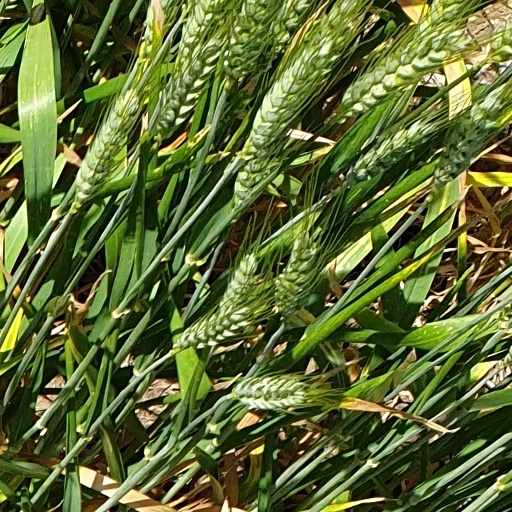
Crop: wheat